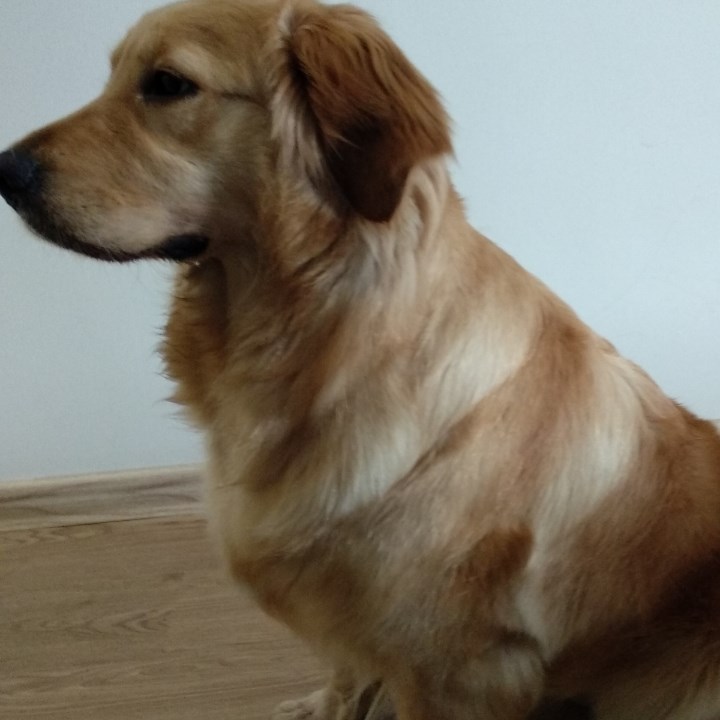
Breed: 5355-n000126-golden_retriever